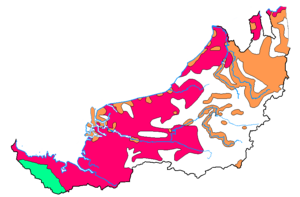
Le Sarawak est l'un des deux États de Malaisie orientale. Il est situé sur l'île de Bornéo et couvre un tiers de la superficie de la Malaisie. Il compte 2,6 millions d'habitants, dont 50 % font partie de tribus indigènes. Son territoire, en grande partie couvert par la jungle et les mangroves, est riche en matières premières, en ressources hydrauliques et en ressources agricoles, qui sont largement exploitées.